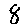
Label: 8